Stretford tram stop

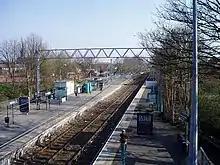
Stretford tram stop in 2007 prior to refurbishment

Services run every 12 minutes on all routes. Some routes (as indicated) only operate during peak times.